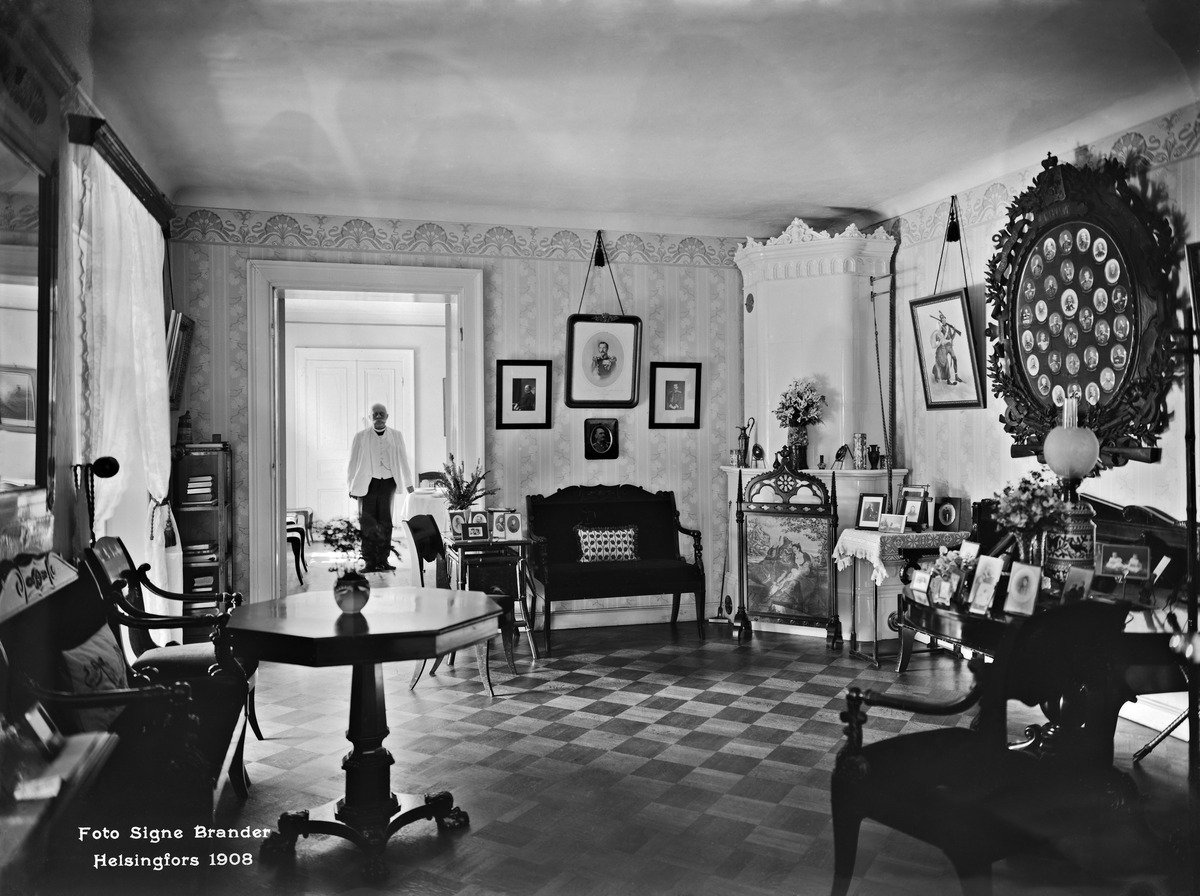
Munkkiniemen kartano
sisällön kuvaus: Munkkiniemen kartano. Alakerroksen sali. mustavalkoinen
Kuvaaja: Brander, Signe, valokuvaaja
Ajankohta: kuvausaika 1908
Paikka: Suomi, Uusimaa, Helsinki, Munkkiniemi Helsinki, Vanha Munkkiniemi Helsinki, Kartanontie 1
Aiheet: sisustus, aateli